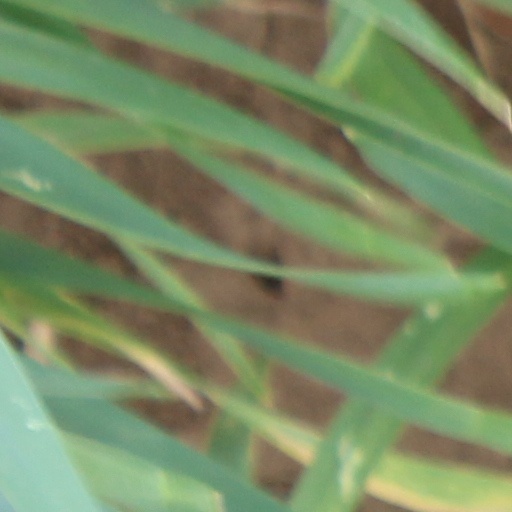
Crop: wheat